Horace Riviere

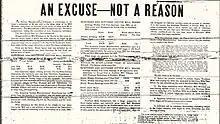
Union statement published in a Nashua newspaper on April 10, 1922

In 1922 Riviere wrote an article in the Nashua newspaper on April 10, 1922, titled, An Excuse—Not A Reason. In the article Riviere dives into great detail how northern and southern mill owners organize to keep wages low. When discussing how northern mills reference competition from southern mills, Riviere wrote: The wage reductions which Northern mill workers are not fighting against would, if put into effect, give Northern mills such an advantage over Southern mills as probably would force Southern mills to reduce wages still further to meet Northern competition.